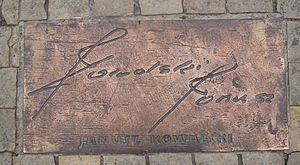
Janusz Kowalski est un coureur cycliste polonais. Champion du monde sur route amateur en 1974, il a également remporté le Tour de Malopolska et le Tour de Bulgarie en 1975, et le Tour de Pologne en 1976. Il a participé deux fois à la Course de la Paix, se classant seizième en 1974 et quatorzième en 1976.